Lydford Castle

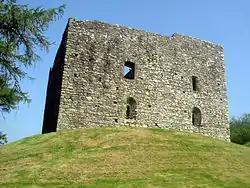
Tower seen from the south-east

Richard, Edward II's second son, took possession of Lydford Castle in 1239 as the Earl of Cornwall. Richard took a close interest in developing the town of Lydford, creating an additional market and introducing a new fair in the 1260s. Around this time, the main tower at Lydford Castle was demolished and rebuilt, probably by Richard, possibly following a serious fire in the building. Richard was a wealthy politician and rebuilding the castle in this way would have provided him with an important status symbol in the region.